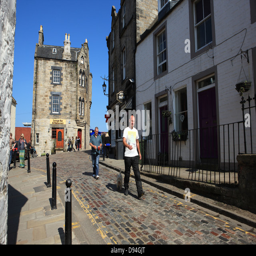
people walking down the cobbled street through the coastal town